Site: brandenburg
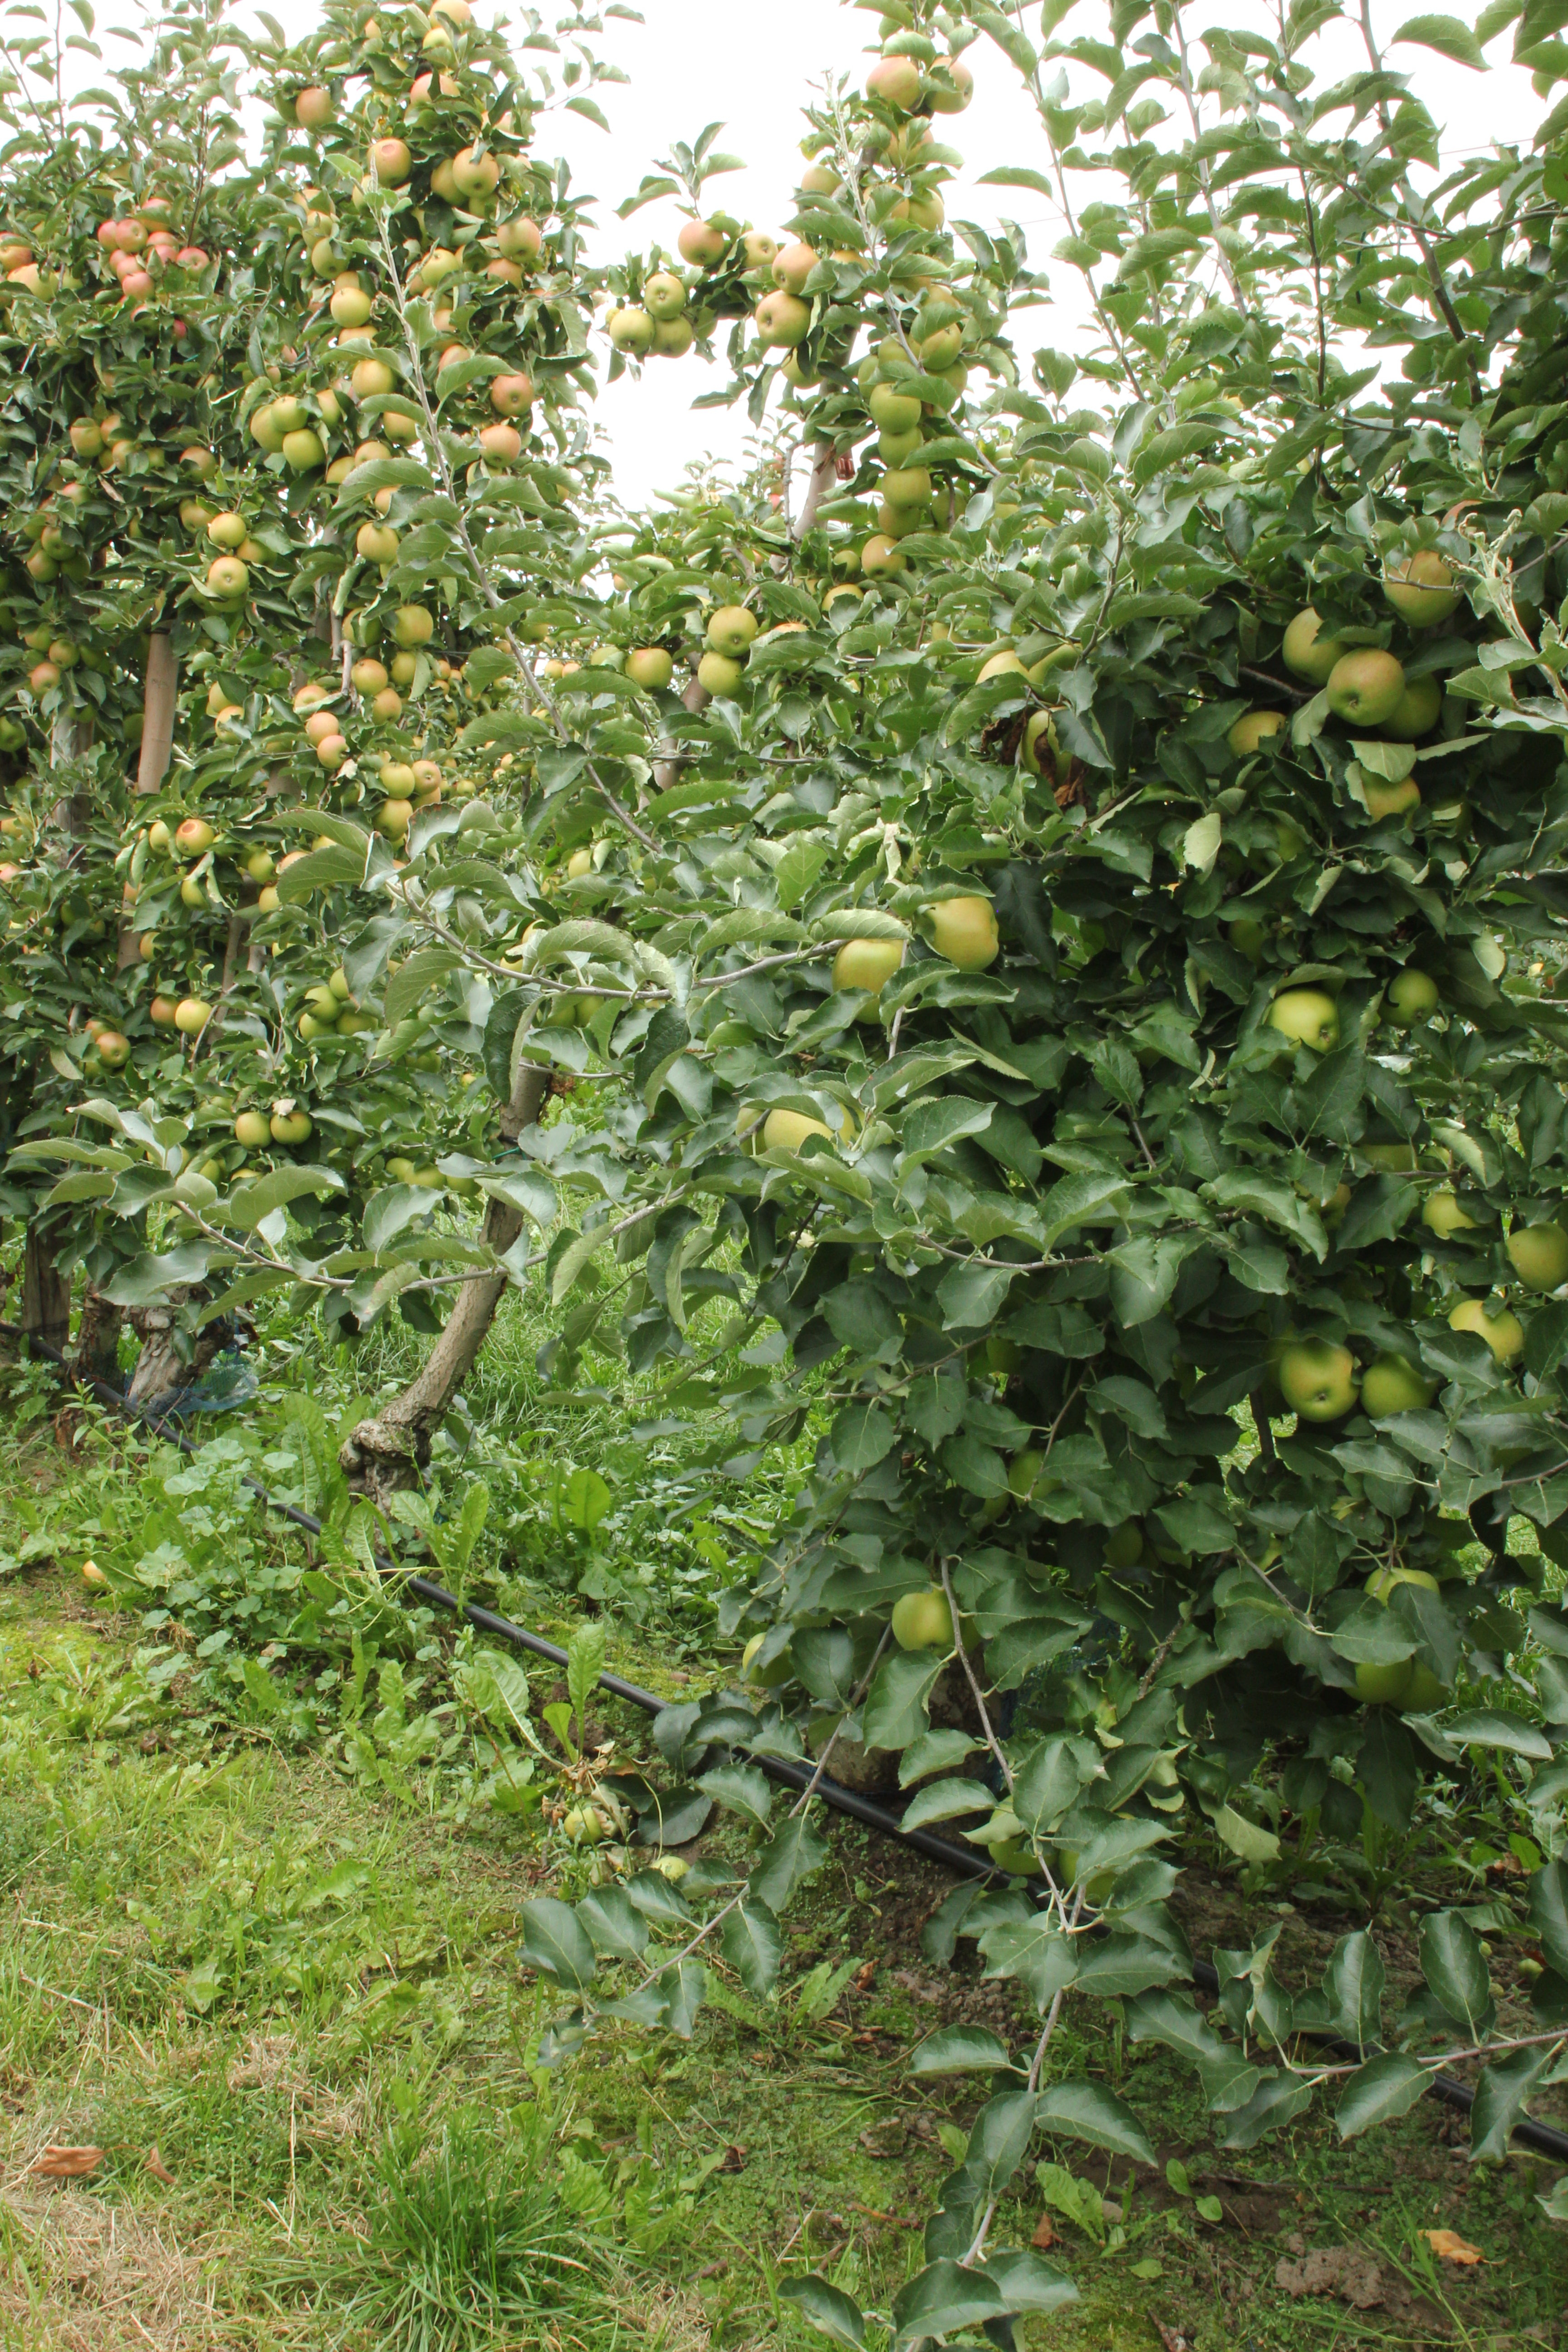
Growth stage (BBCH 87): Maturity of fruit and seed